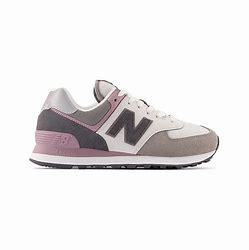
Brand: New
Model: Balance New Balance 574 Series